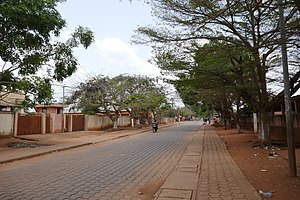
Abomey
Abomey er en by i Benin og var hovedstad for det gamle kongerige Dahomey.